Loughborough University

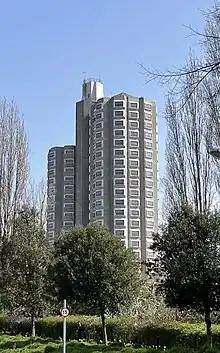
The university's iconic Towers halls of residence in 2021

Loughborough University has been ranked number 1 in the world for sport-related subjects for in the QS World University Rankings by Subject since 2017.